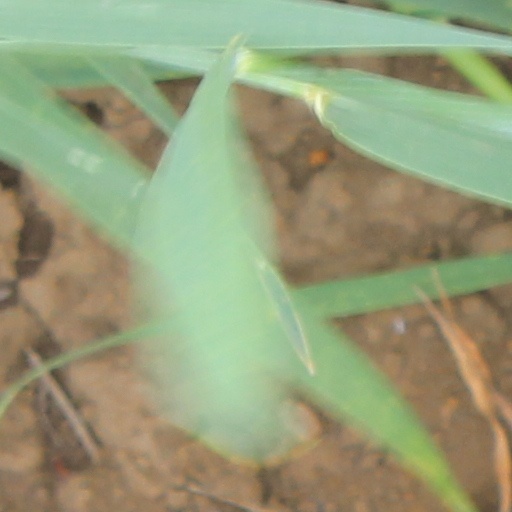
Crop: wheat